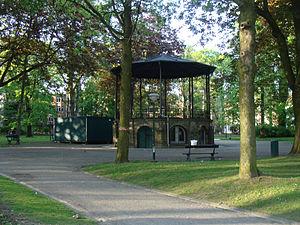
Un kiosque traditionnel au w:fr:Parc Élisabeth de Bruxelles, situé entre la station de métro Simonis et la w:fr:Basilique de Koekelberg.
Koekelberg [kukəlbɛʁg] est l'une des 19 communes bilingues de la région de Bruxelles-Capitale en Belgique.